Mitiță Constantinescu

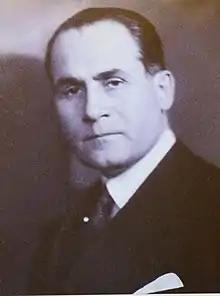

Mitiţă Constantinescu (October 20, 1890—1946) was a Romanian economist and liberal politician. He was an advocate of industrialization and a degree of "dirigisme".